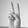
ASL letter: V